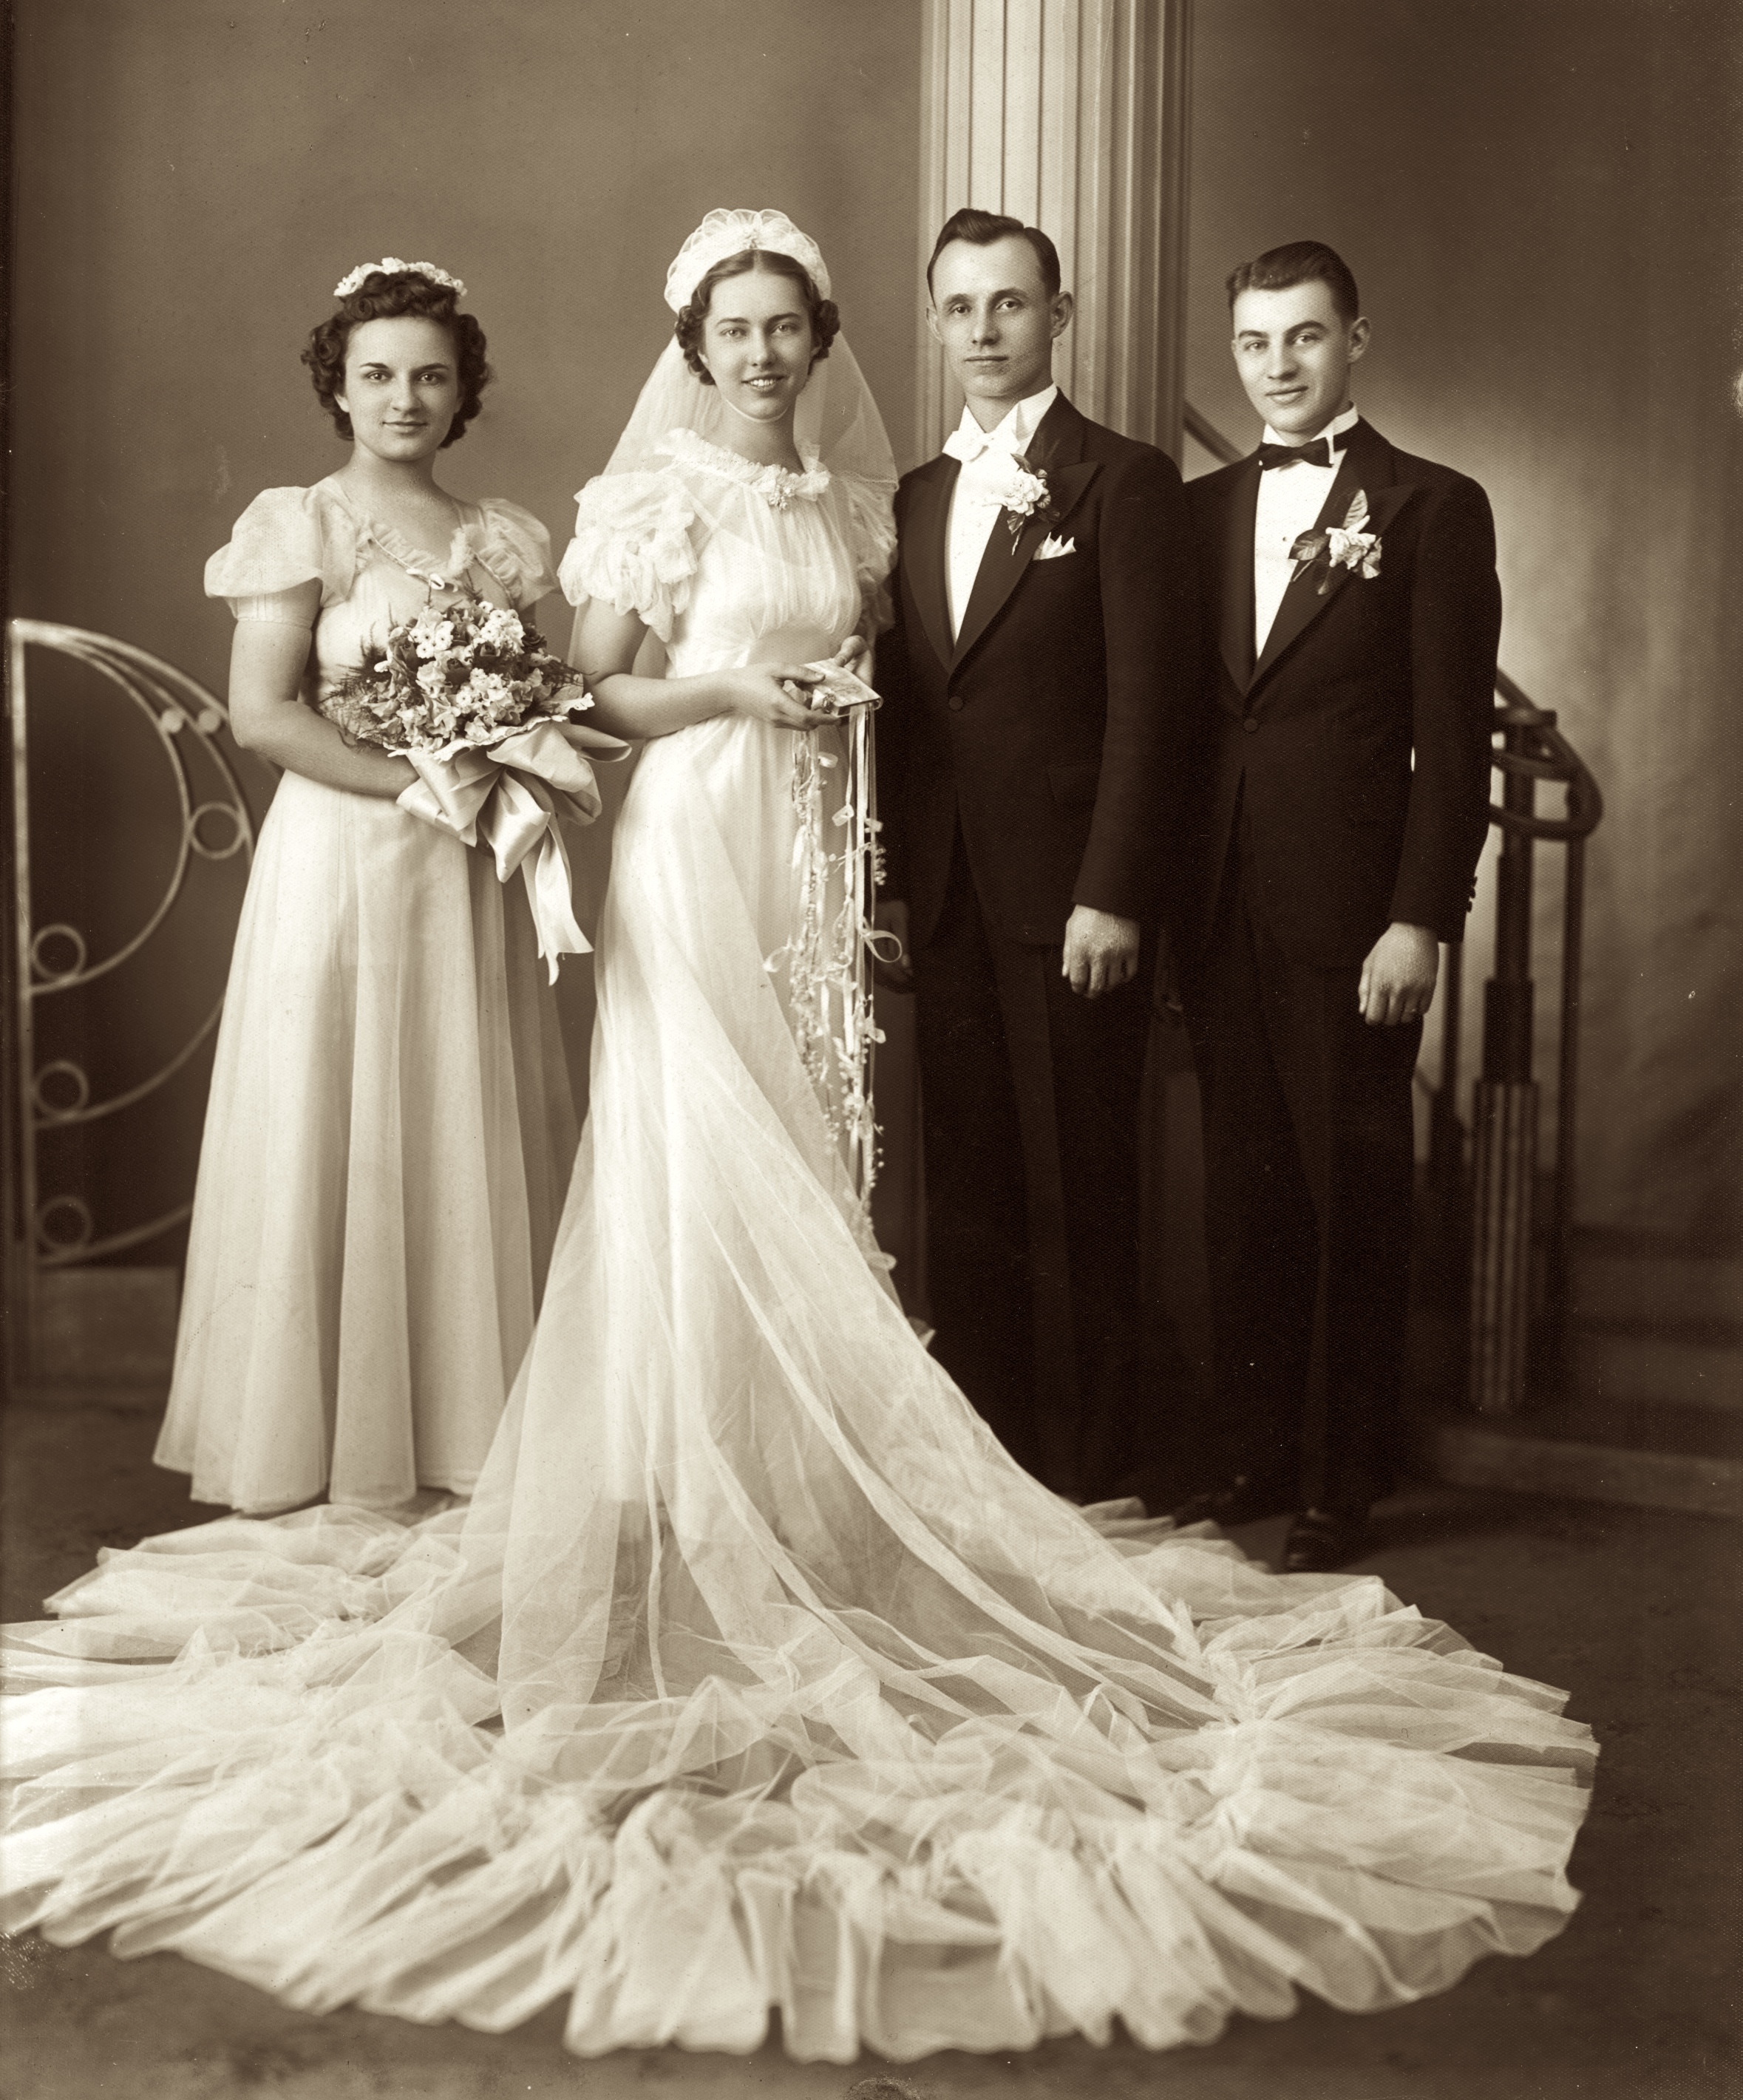
man, person, black and white, woman, male, fashion, clothing, wedding, wedding dress, bride, groom, dress, photograph, gown, formal wear, bridal clothing